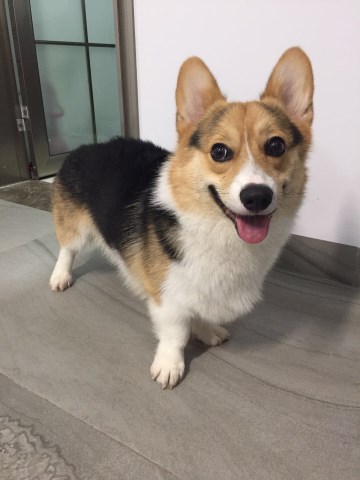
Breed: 2909-n000116-Cardigan